Candraprabha

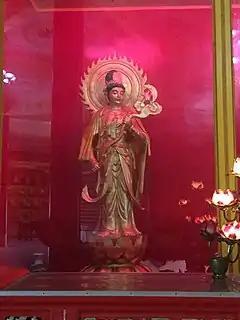
Candraprabha, Tiantan Garden, Shantou

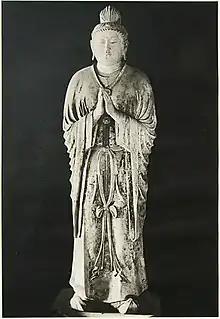
Gakkō Bosatsu, Nara period, Tōdai-ji, Nara

Candraprabha (lit. 'Moonlight', ; pinyin: "Yuèguāng Púsà"; Rōmaji: "Gakkō or Gekkō Bosatsu") is a bodhisattva often seen with Sūryaprabha, as the two siblings serve Bhaiṣajyaguru. Statues of Candraprabha and Sūryaprabha closely resemble each other and are commonly found together, sometimes flanking temple doors. They are also recognized in mainland Asia as devas. In Chinese folk religion, the moon god Taiyin Xingjun is depicted as his incarnation while also known as the Yuehui Bodhisattva (月慧菩萨) in Yiguandao.